Rococo painting

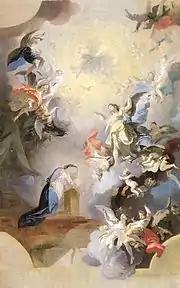
Franz Anton Maulbertsch, Annunciation (study), 1794

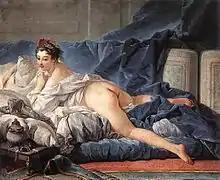
François Boucher: Odalisque, 1745

Rococo painting was not an exclusively domestic phenomenon, and found fertile ground also in the decoration of public buildings and churches. In these environments, Rococo painting entered as an important element in the composition of a "total work of art," integrating the architecture with the furniture and the accessory decorative objects, such as silverware and stuccoes, and signaling the functionality of the space. In France and England, the Rococo took a mainly profane form, but in other regions of Catholic Europe, especially in southern Germany, it left admirable religious monuments, the same happening in Brazil, where painters from the Minas Gerais region, led by Master Ataíde, formulated through a late Rococo and naive flavor the first school of national painting, and constituting, in the opinion of Victor-Lucien Tapié, one of the happiest fruits of the style in the religious sphere.